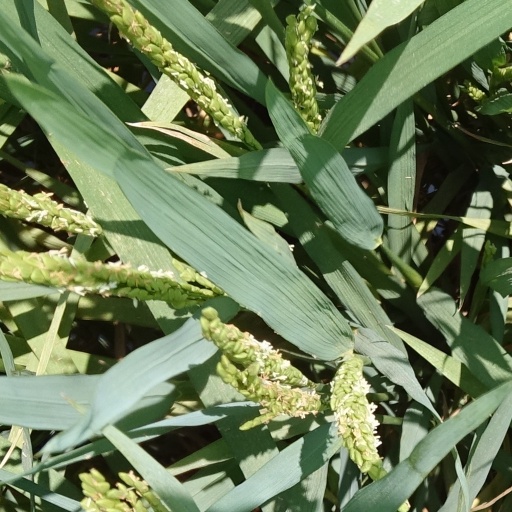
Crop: rice